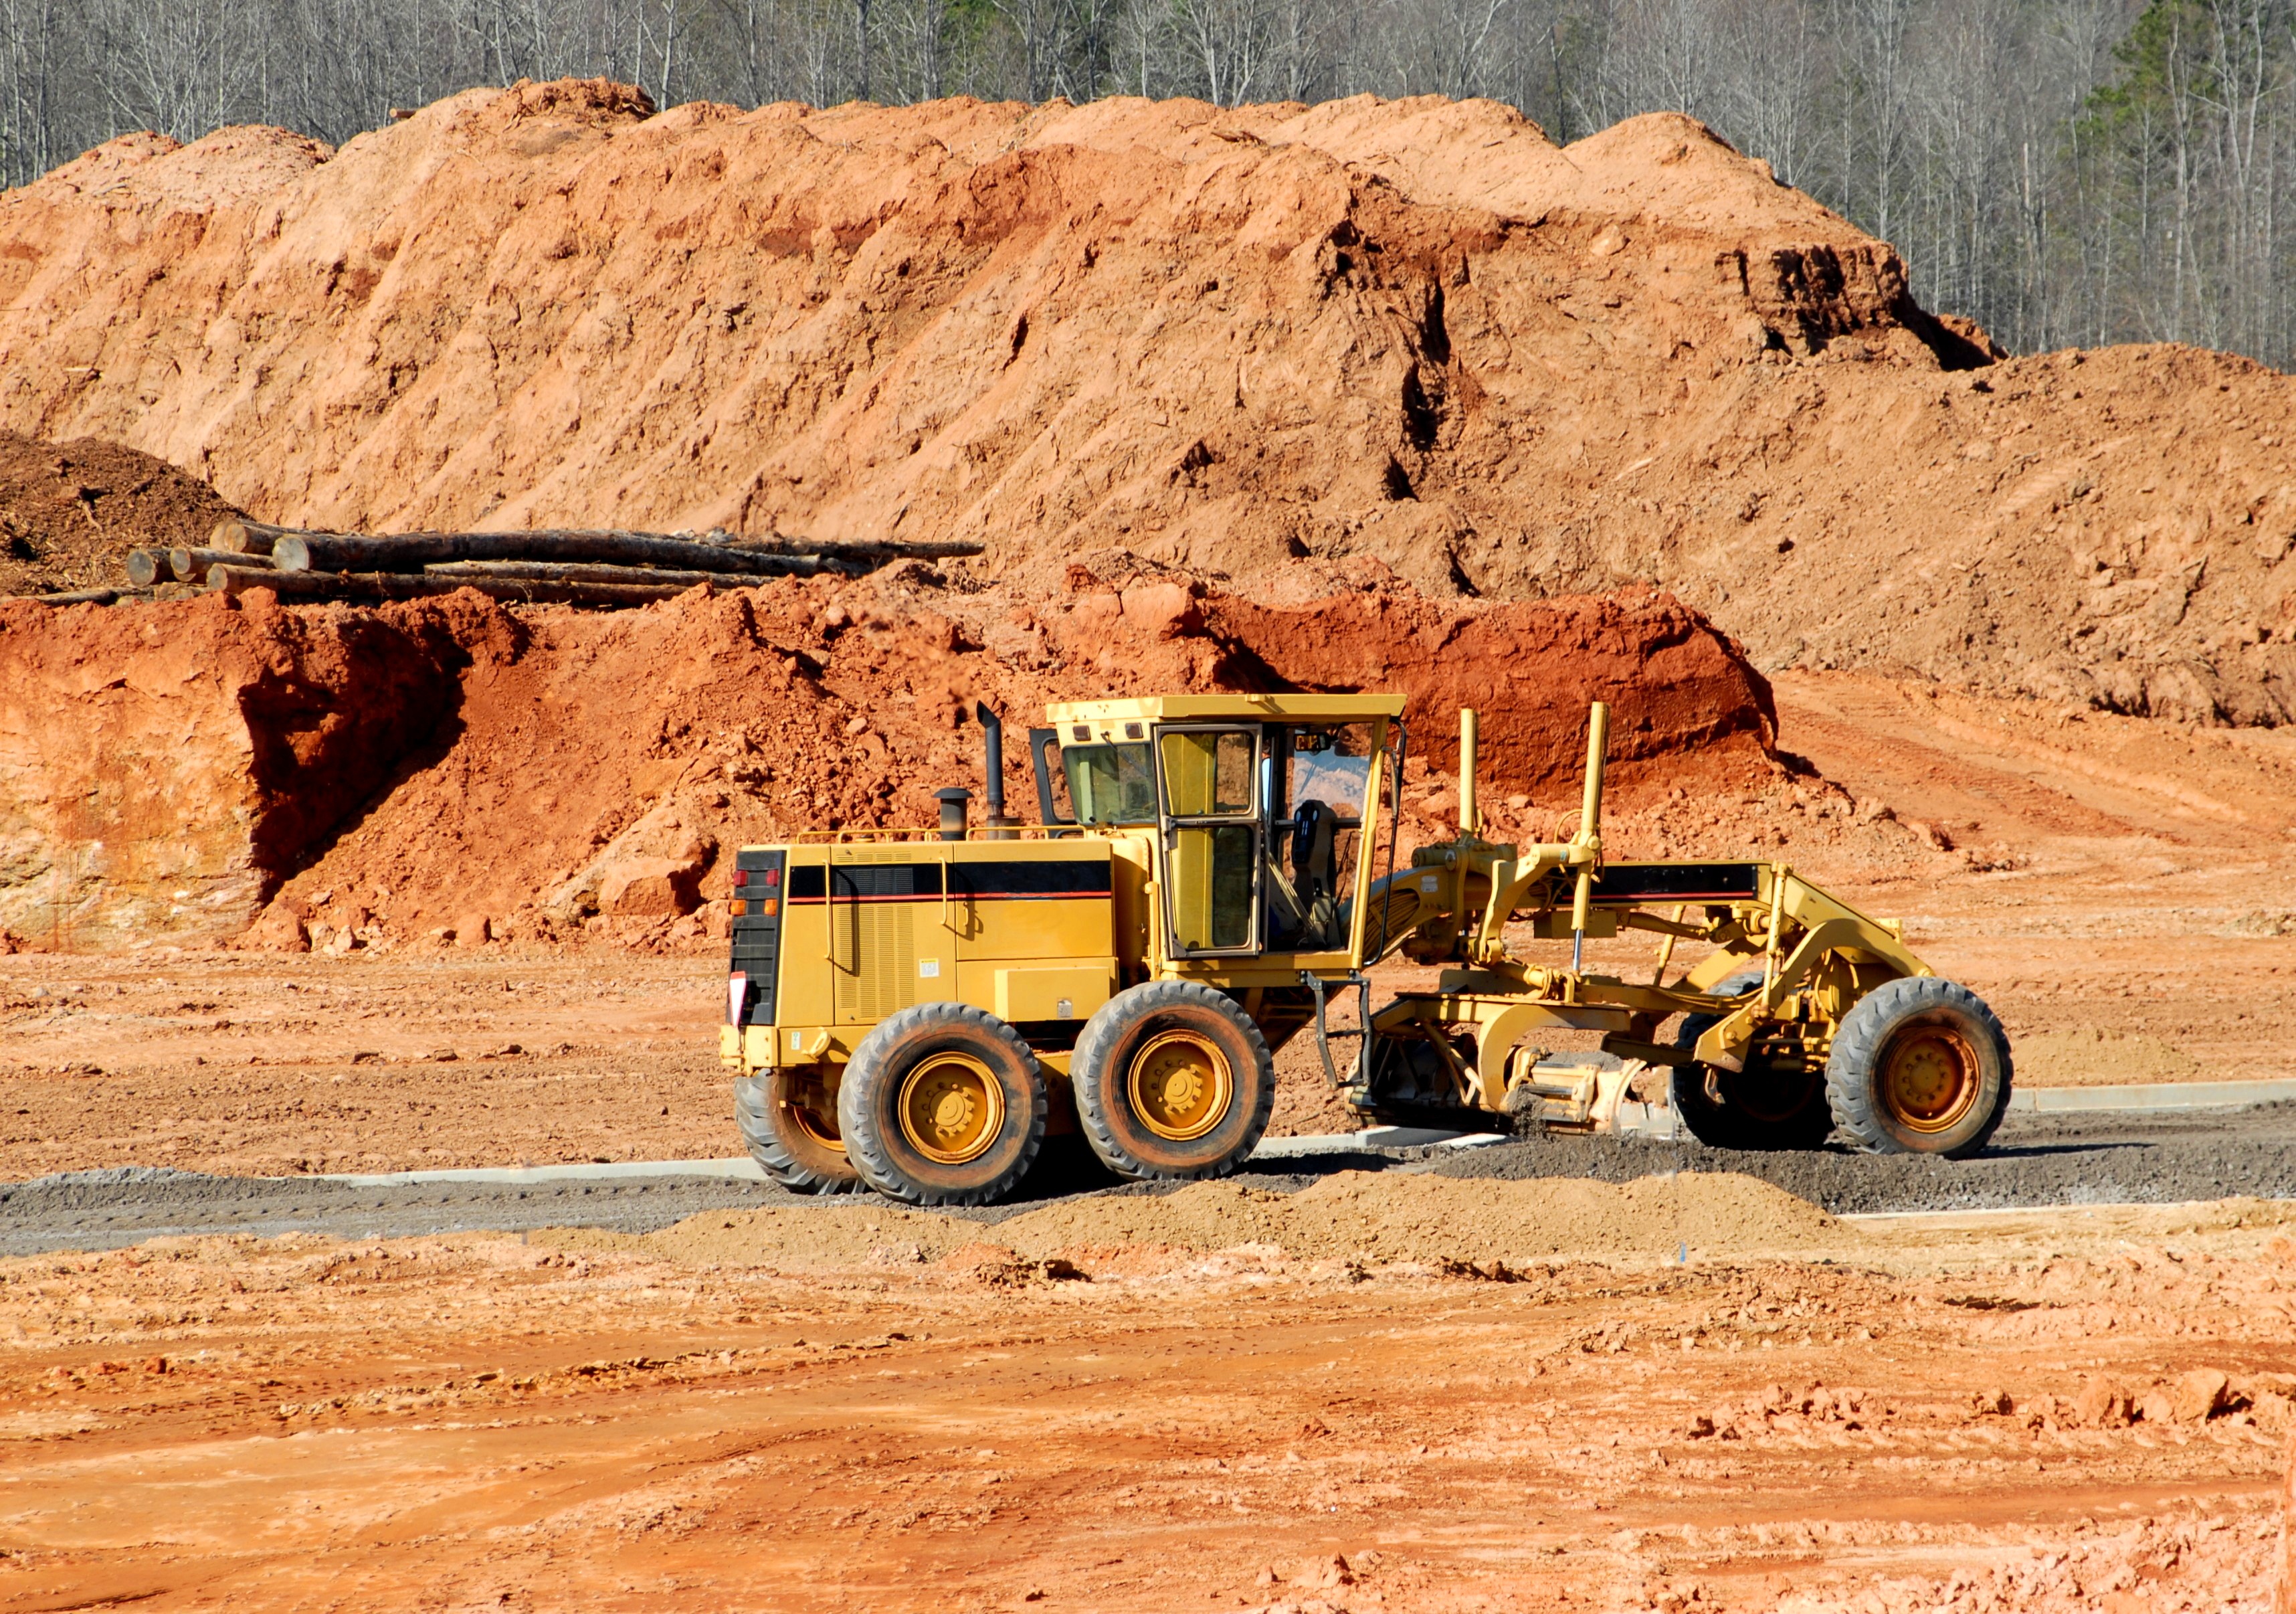
work, landscape, sand, sky, wood, road, tractor, field, ground, desert, building, construction, vehicle, equipment, dirt, metal, soil, industrial, machine, machinery, industry, yellow, agriculture, material, bucket, bulldozer, construction site, worker, engineering, earth, gravel, build, site, excavator, shovel, job, dig, development, wadi, mining, excavation, heavy equipment, hydraulic, loader, construction equipment, dirt mover, grass family, off roading